Vega Municipality

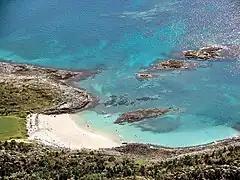
View of the Eidem beach on Vega

The municipality of Vega was established on 1 January 1838 (see formannskapsdistrikt law). On 1 January 1965, the Skogsholmen area (population: 196) was transferred from Tjøtta Municipality to Vega Municipality. Then on 1 January 1971, the Skålvær islands (population: 32) in the northeastern part of Vega Municipality was transferred to the neighboring Alstahaug Municipality.